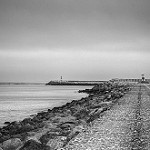
Label: B & W